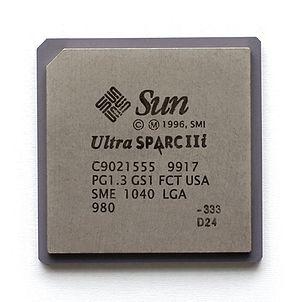
L'UltraSPARC IIi, successeur de l'UltraSPARC, est un microprocesseur 64 bits de Sun Microsystems dont la distribution commença en 1997.